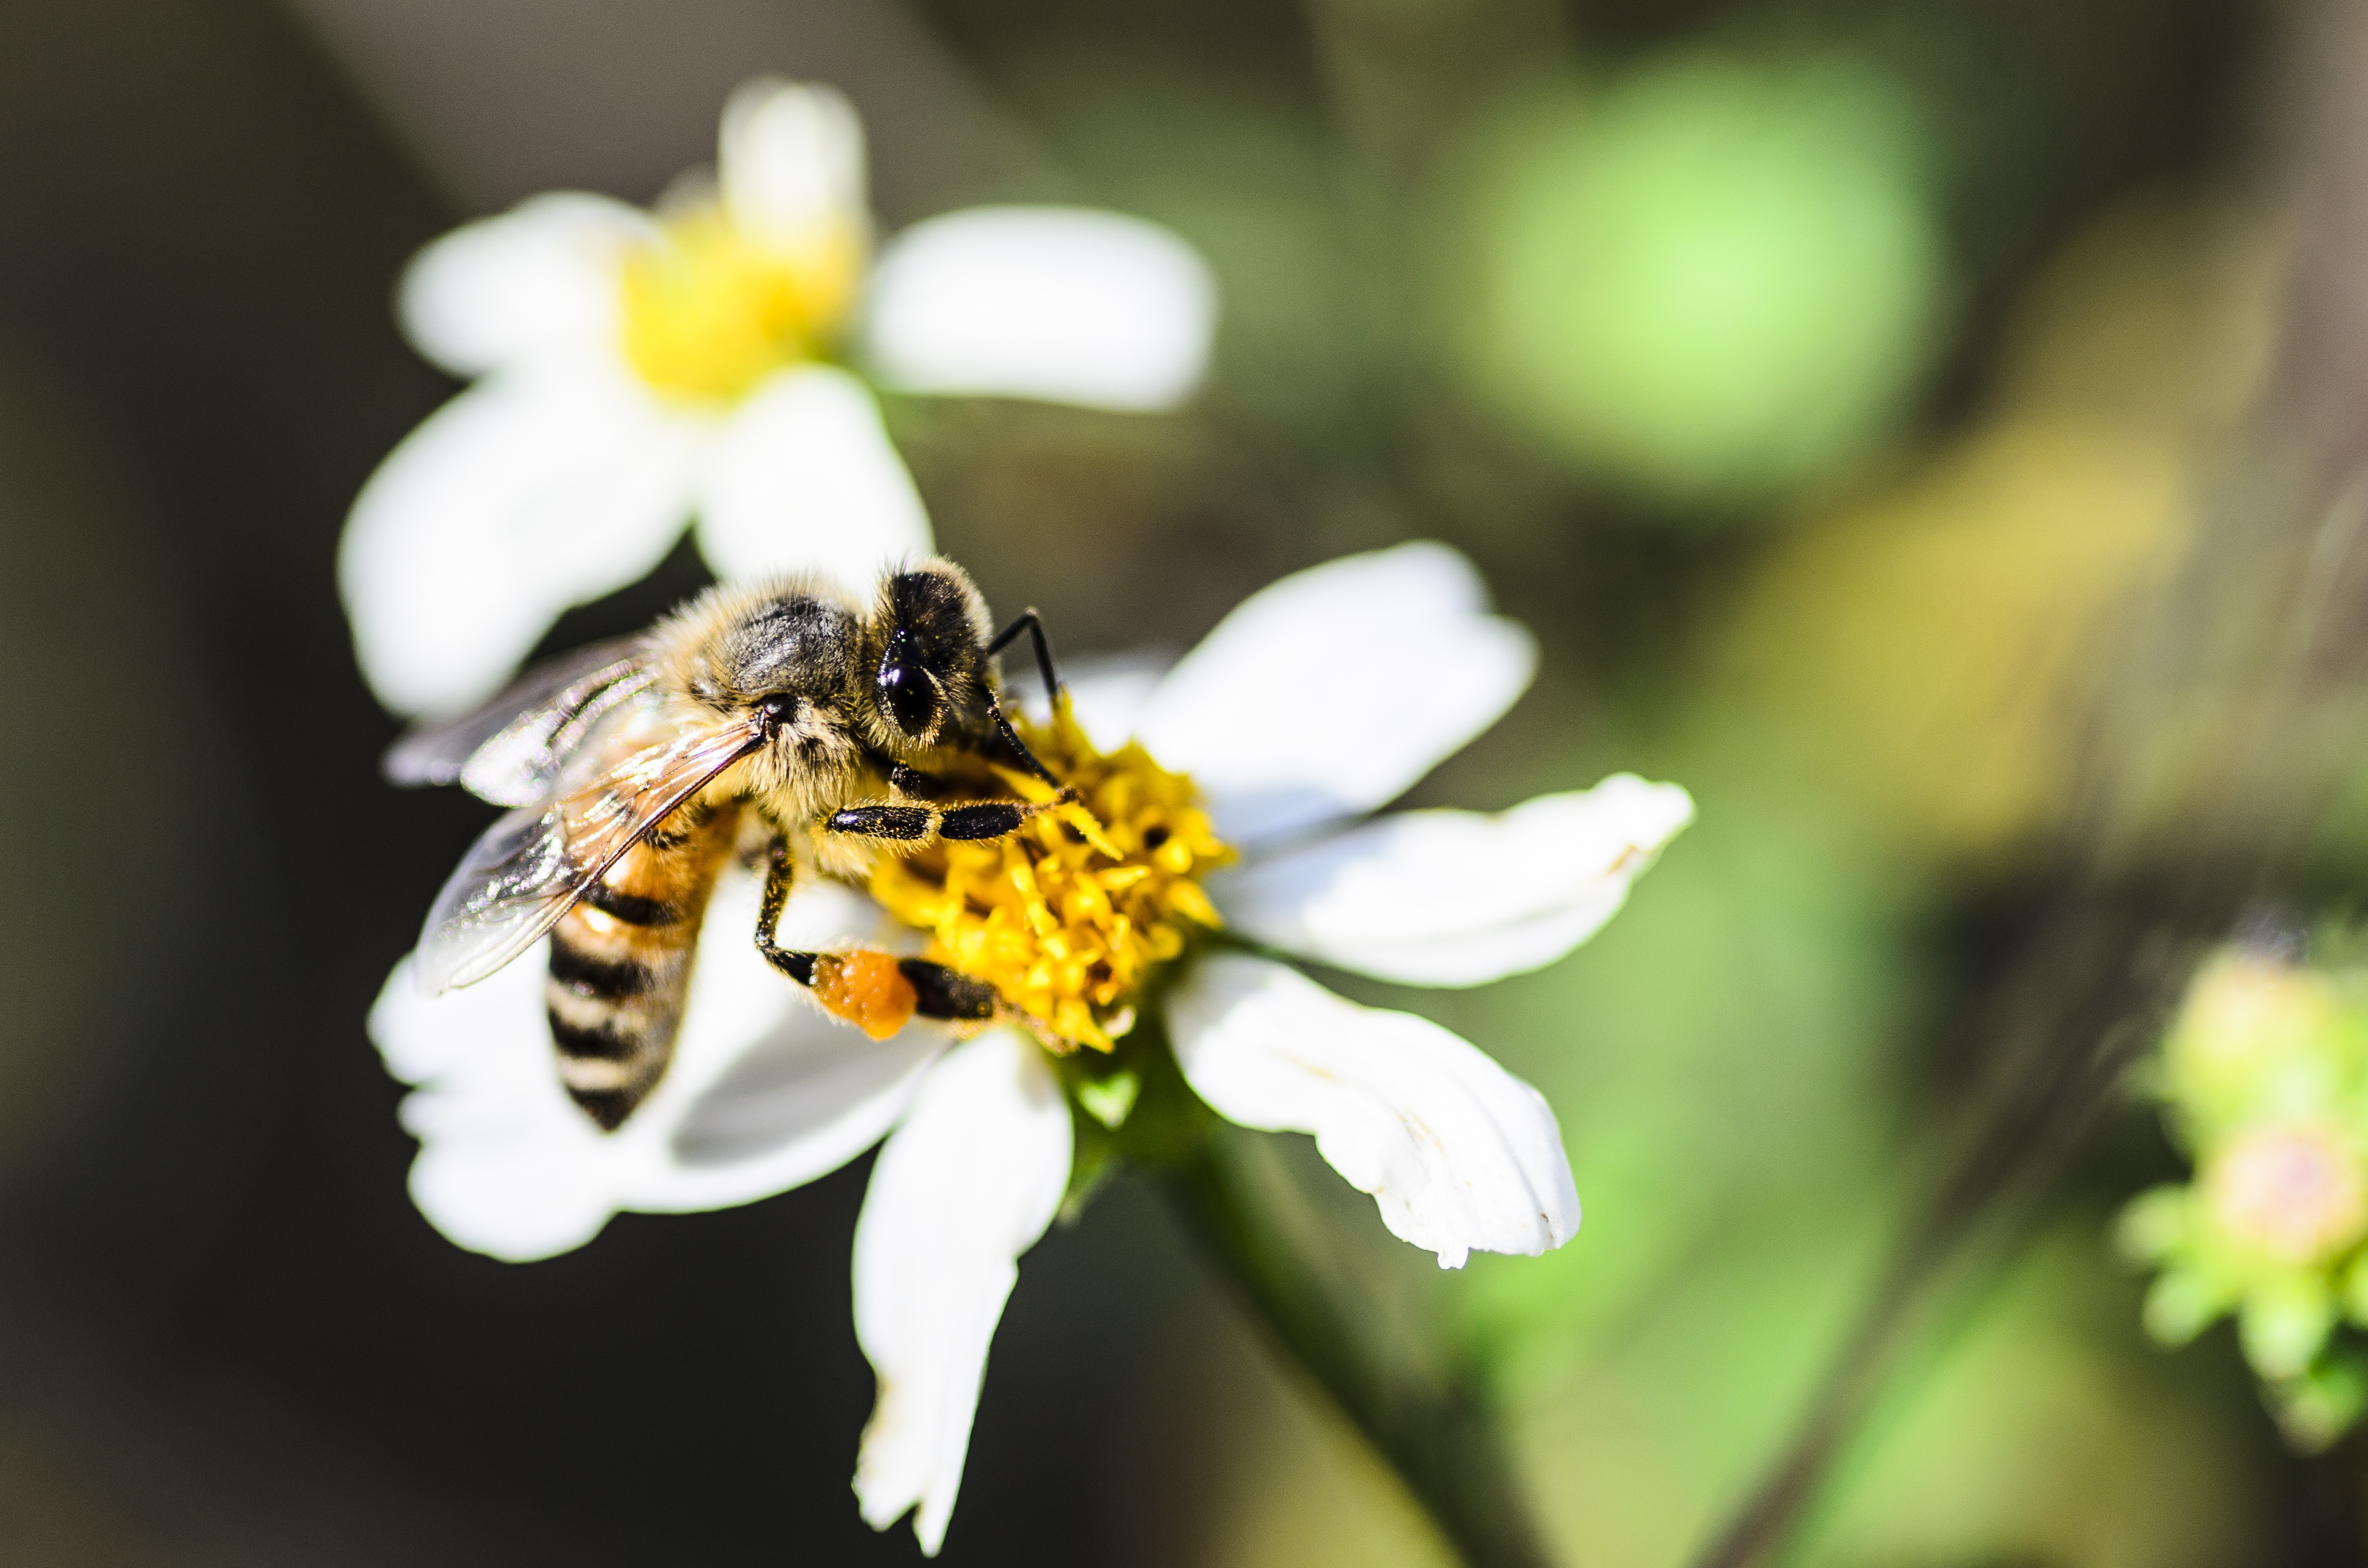
nature, blossom, plant, photography, flower, petal, pollen, insect, macro, botany, yellow, flora, fauna, invertebrate, wildflower, close up, bee, wasp, bumblebee, nectar, macro photography, honey bee, pollinator, membrane winged insect